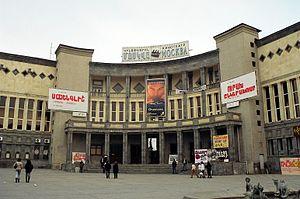
Le Festival international du film d'Erevan, surnommé « Abricot d'or » du nom de son prix principal, est un festival de cinéma se déroulant en juillet à Erevan, en Arménie. Créé en 2004, le festival est le seul festival cinématographique du pays et tend à être un événement international majeur dans le Caucase.